Henry Chichele

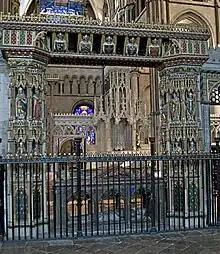
Railings ("the Chichele gate") at his tomb in Canterbury Cathedral

This brought Chichele into collision with Martin V. The struggle between them has been represented as one of a patriotic archbishop resisting the encroachments of the papacy on the Church of England. In point of fact it was almost wholly personal, and was rather an incident in the rivalry between the Duke of Gloucester and his half-uncle, Cardinal Beaufort, than one involving any principle. Chichele, by appointing a jubilee to be held at Canterbury in 1420, after the manner of the Jubilee ordained by the Popes, threatened to divert the profits from pilgrims from Rome to Canterbury. A ferocious letter from the pope to the papal nuncios, on 19 March 1423, denounced the proceeding as calculated to ensnare simple souls and extort from them a profane reward, thereby setting up themselves against the apostolic see and the Roman pontiff, to whom alone so great a faculty has been granted by God ("Cat. Pap. Reg." vii. 12). Chichele also incurred the papal wrath by opposing the system of papal provision which diverted patronage from English to Italian hands, but the immediate occasion was to prevent the introduction of the bulls making Beaufort a cardinal. Chichele had been careful enough to obtain Papal provisions for himself, his pluralities, his bishopric and archbishopric.